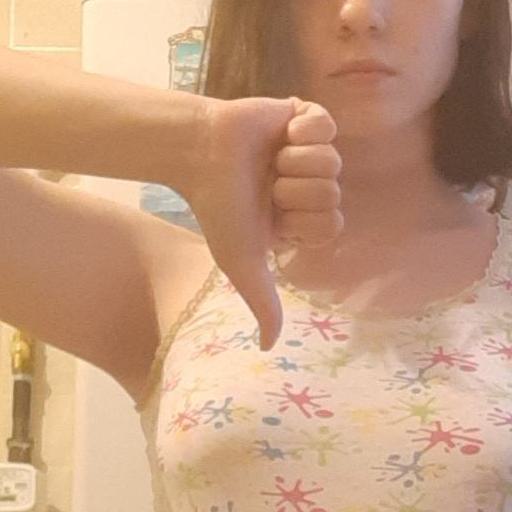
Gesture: dislike